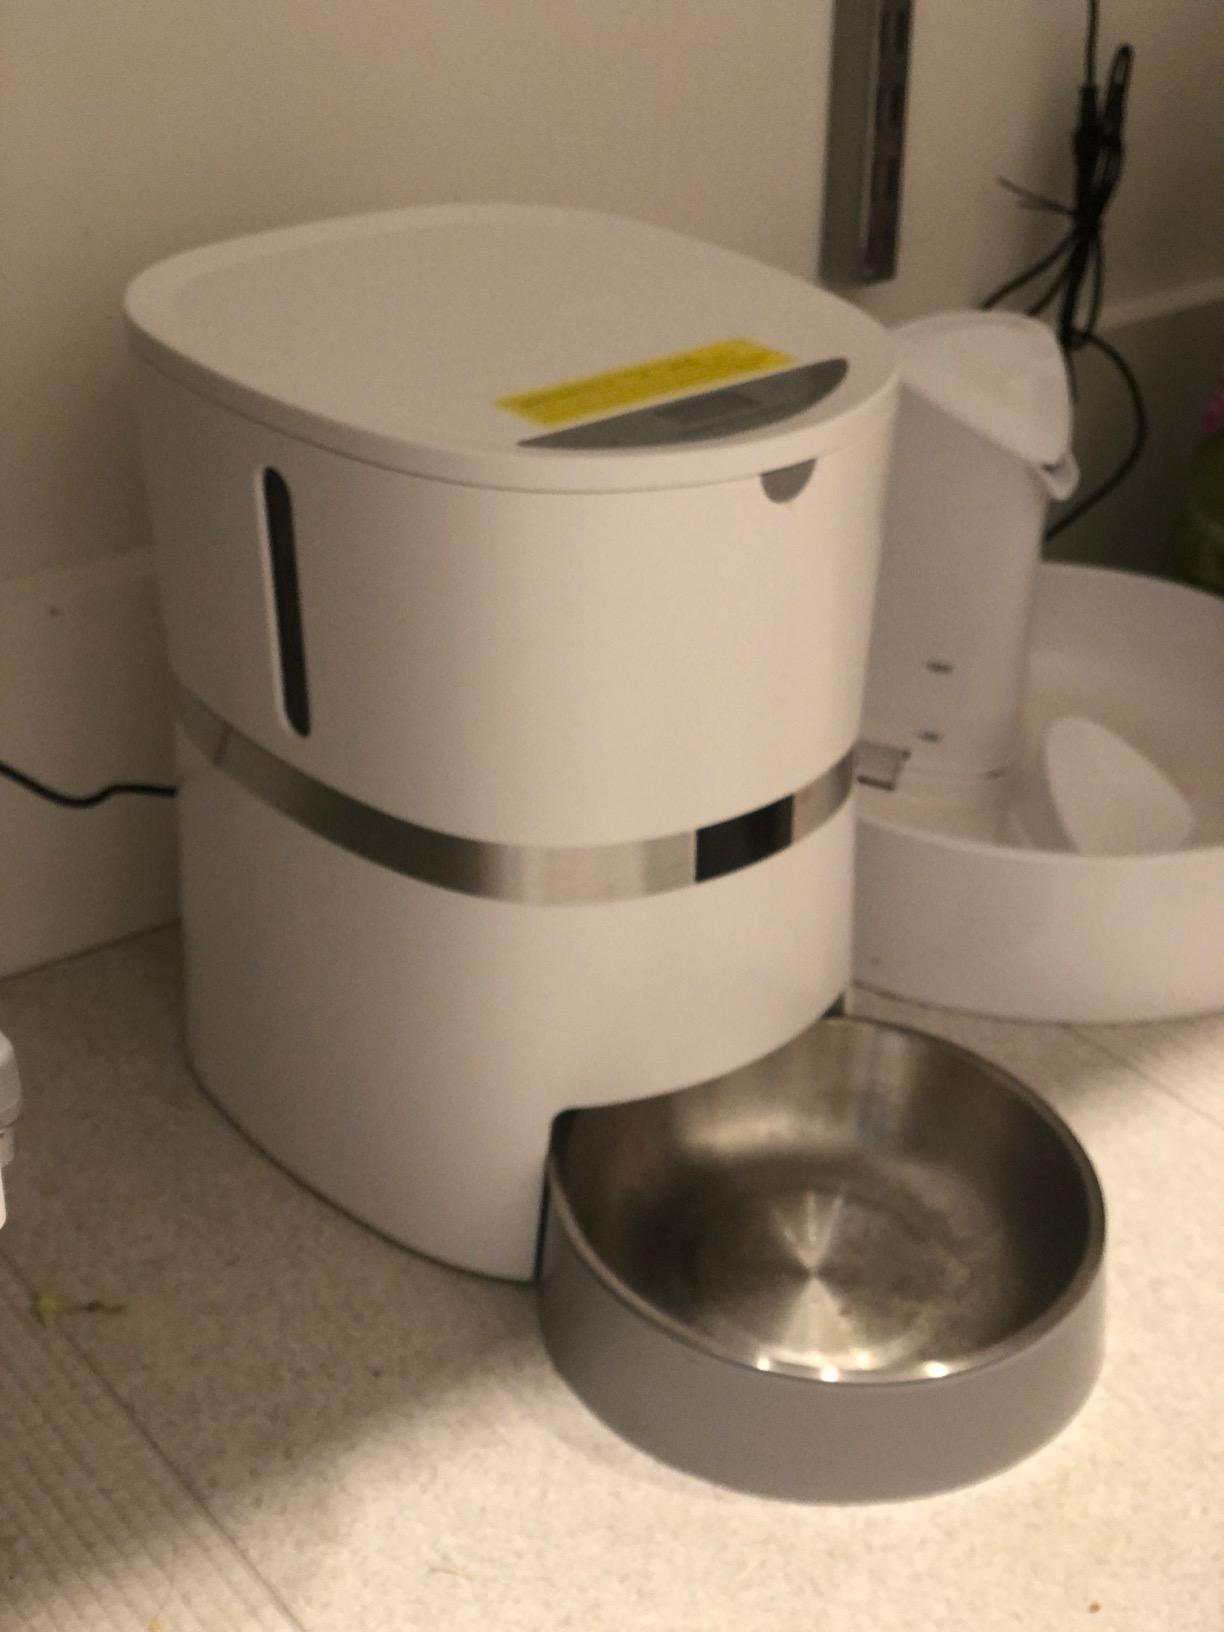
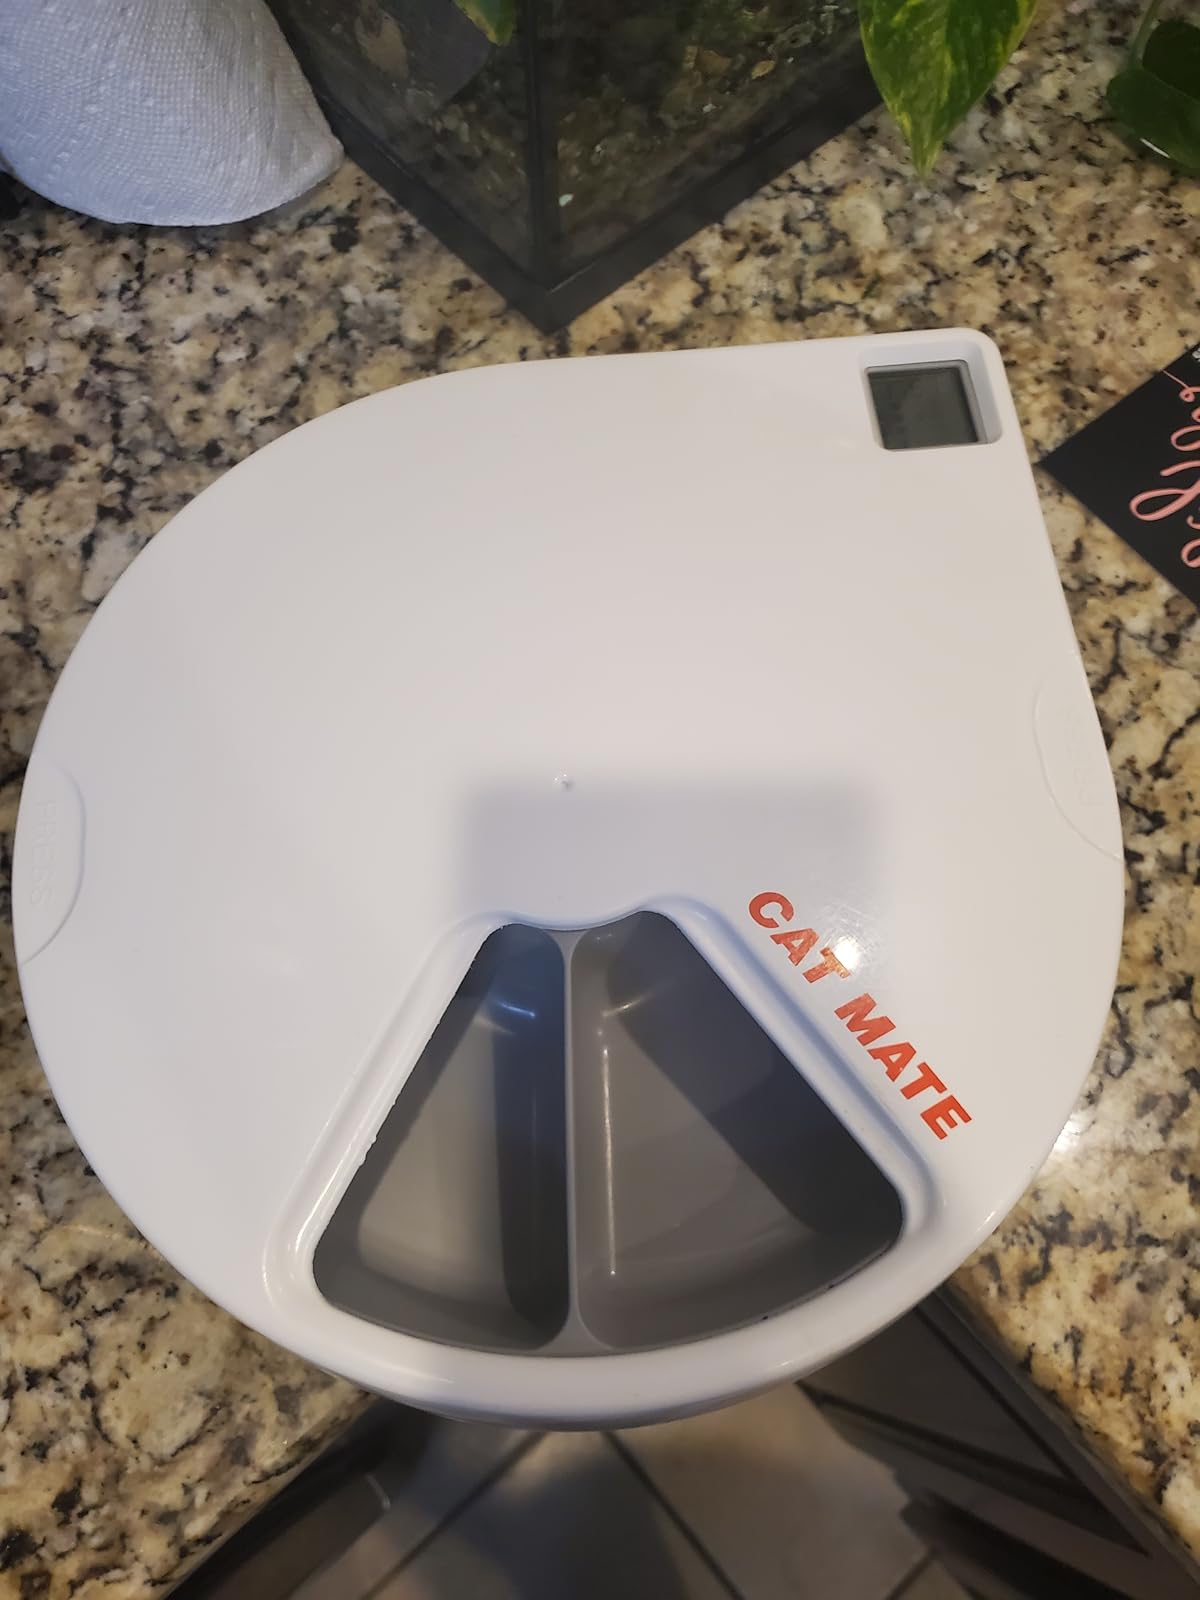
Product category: items_feeder
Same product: no